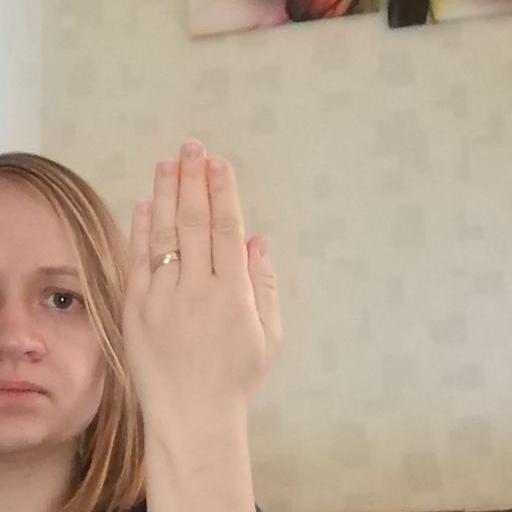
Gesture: stop_inverted